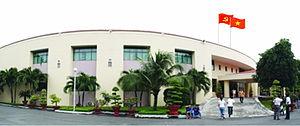
Le 10ᵉ arrondissement est un arrondissement urbain situé à l'est de Hô-Chi-Minh-Ville au Viêt Nam.